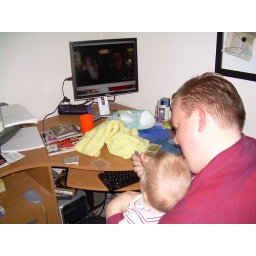
Mom uses a high chair and a bib. Dad uses his lap in the study while watching Stargate on the computer